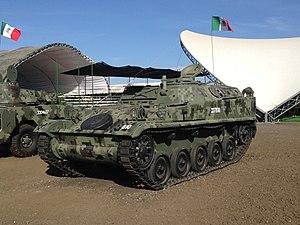
L'AMX-13 VCI est une des multiples variantes du char léger français AMX-13. Il fut utilisé par l'armée française avant d'être remplacé par l'AMX-10 P à partir de 1973, lui-même remplacé par le VBCI à partir de 2008.